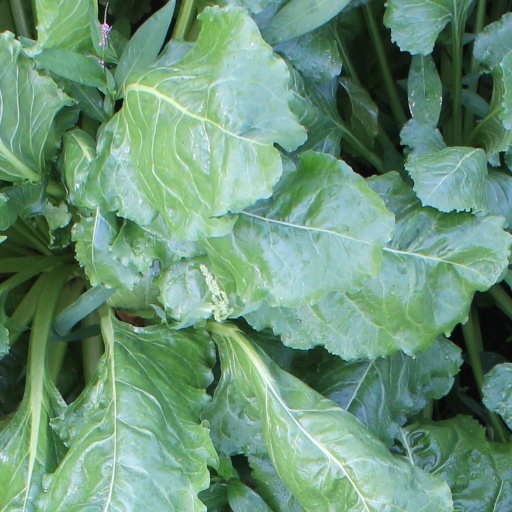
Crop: sugar beet